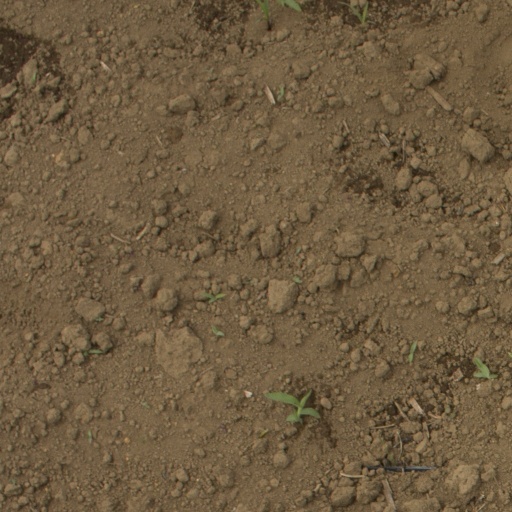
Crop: Jerusalem artichoke